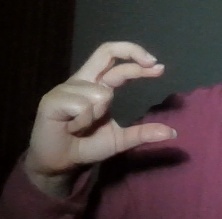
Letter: thal